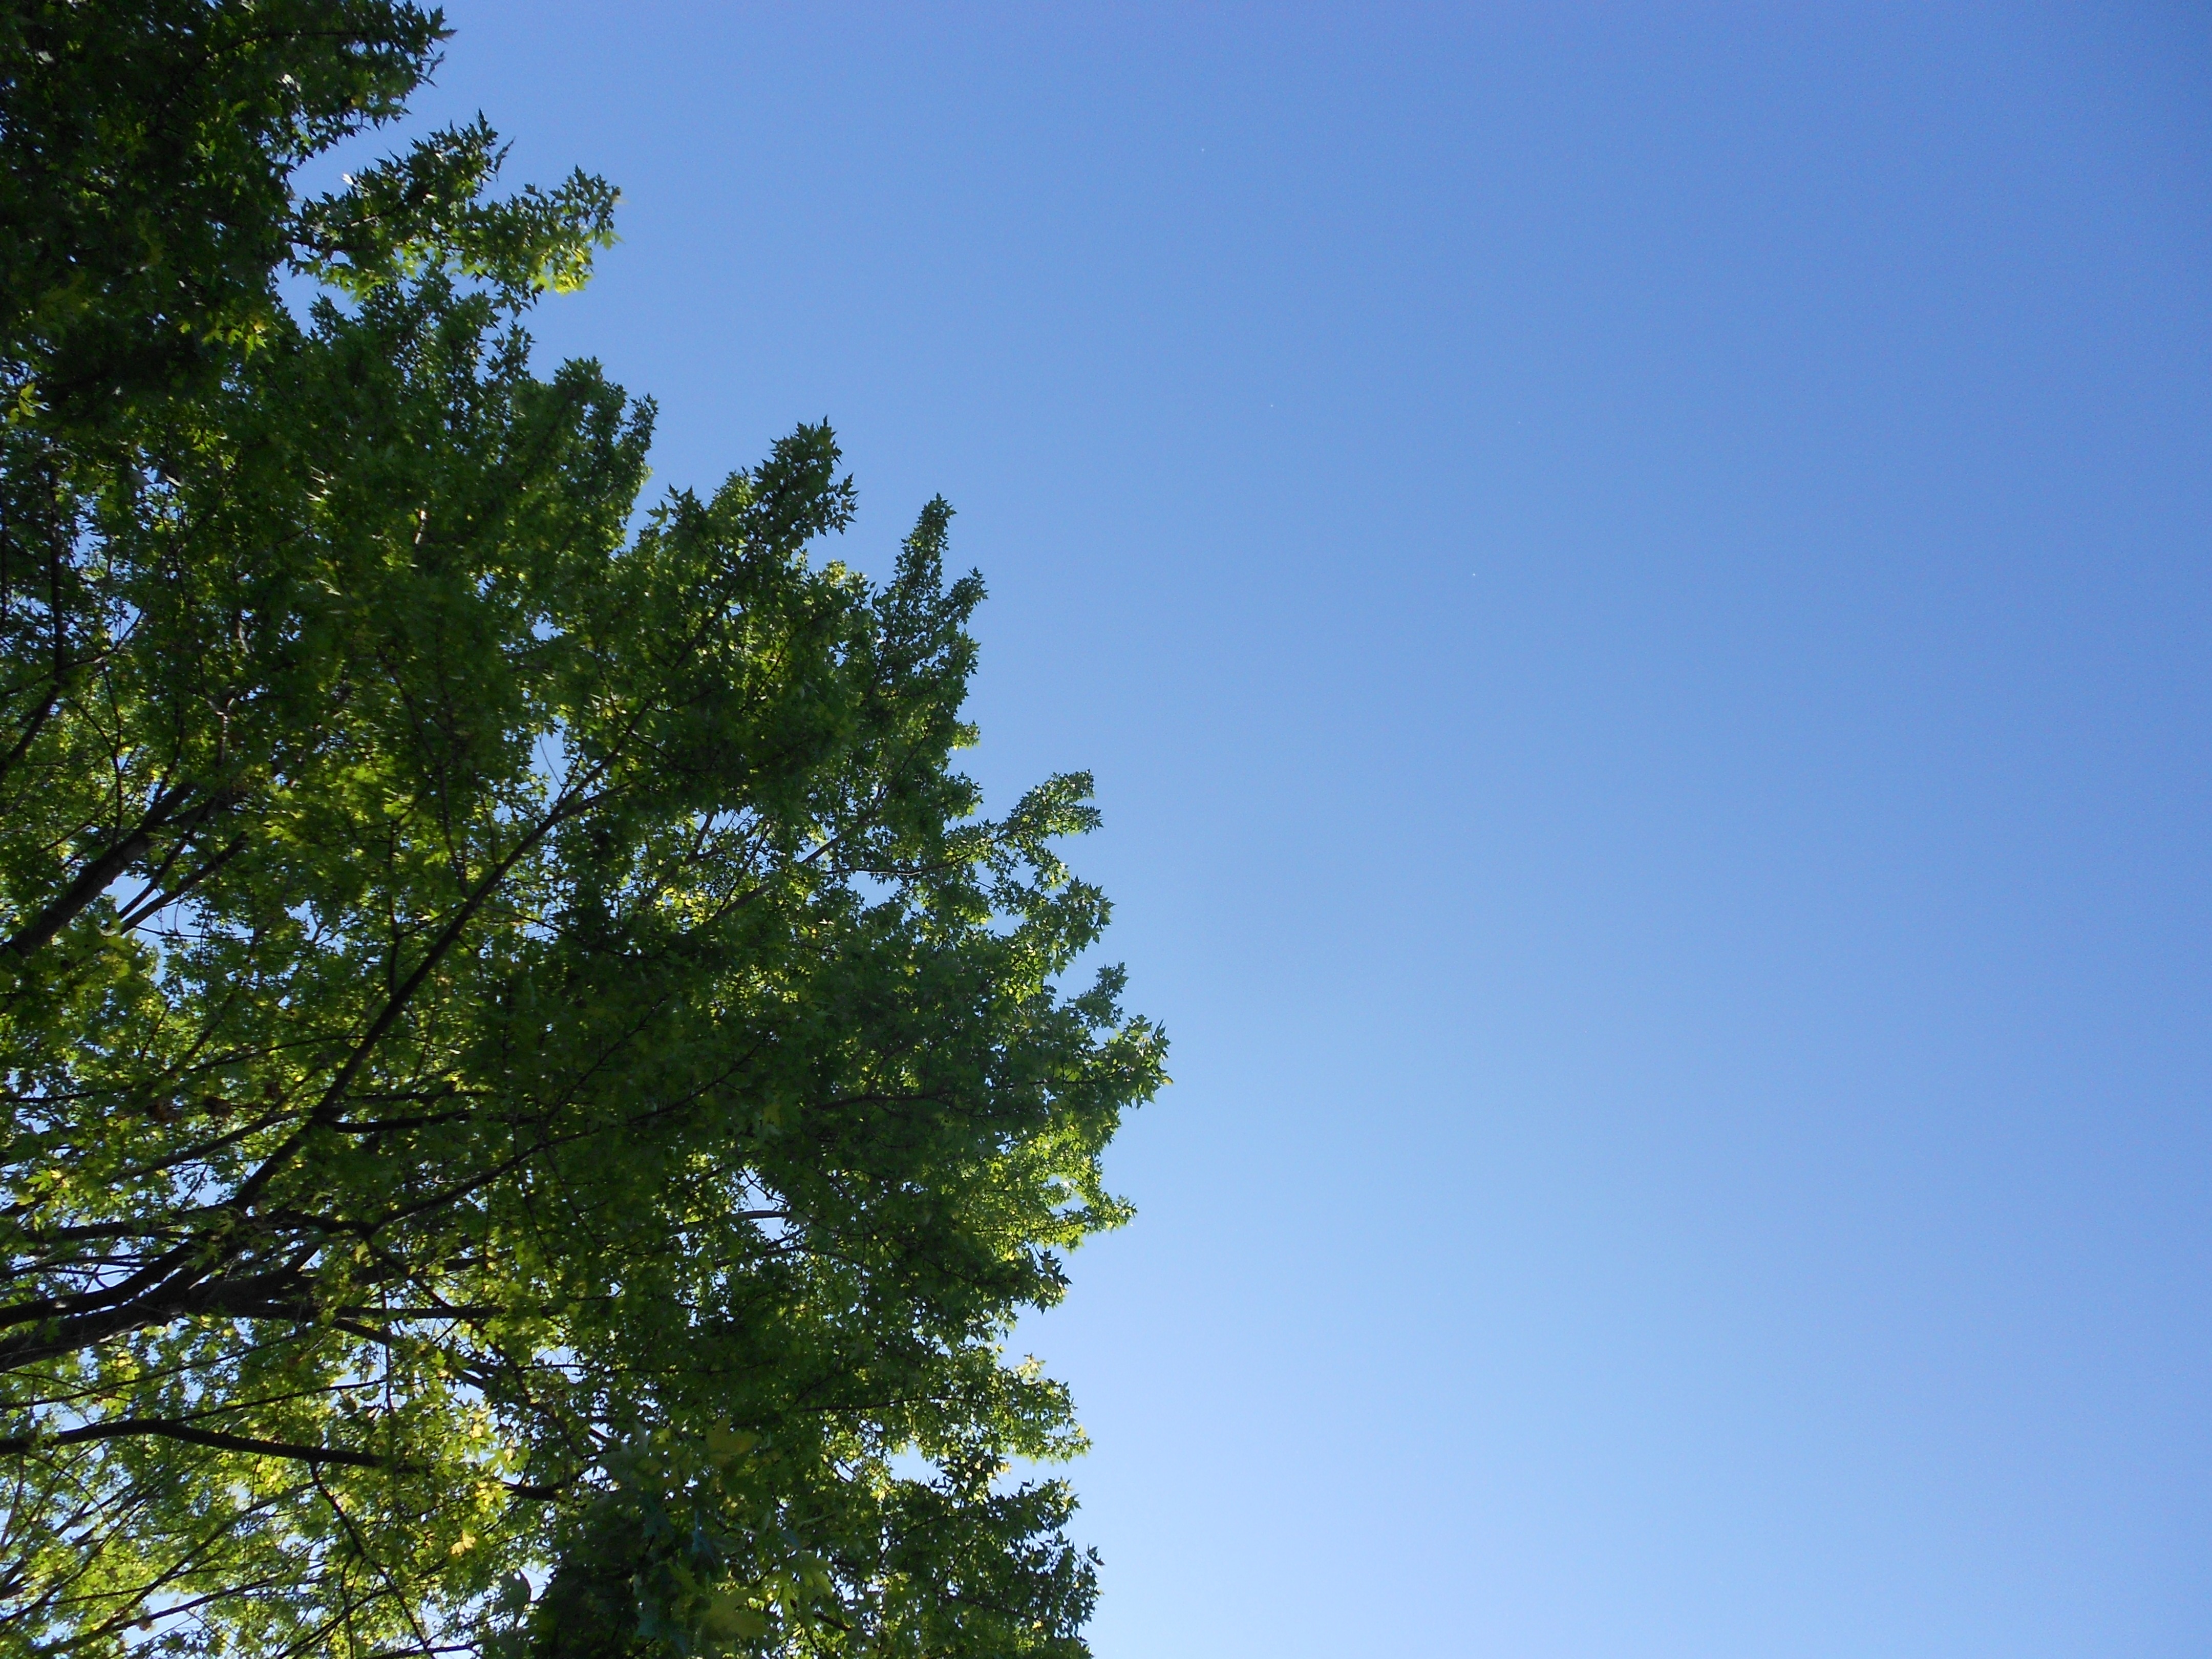
tree, nature, branch, cloud, plant, sky, sunlight, leaf, foliage, green, blue, flora, blue sky, trees, leaves, leafy, woods, branches, bright, day, ecosystem, woody, sky background, woody plant